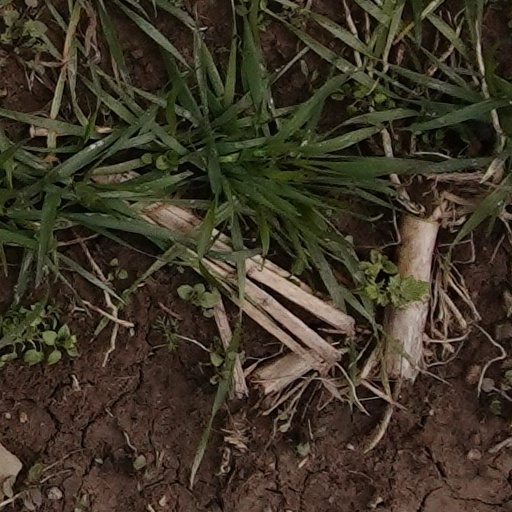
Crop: wheat